Themes in Minority Report

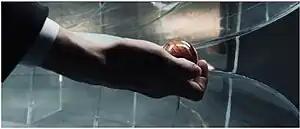
The hand of a man wearing a tuxedo holds a wooden ball.

The plot of the 2002 science fiction neo-noir film "Minority Report", based on the 1956 short story of the same name by Philip K. Dick, includes a number of themes. The film's plot centers around a trio of psychics called "precogs", who see future images called "previsions" of crimes yet to be committed. These images are processed by "Precrime", a specialized police department, which apprehends the criminals based on the precogs' foreknowledge. The cast includes Tom Cruise as Precrime officer John Anderton, Colin Farrell as Department of Justice agent Danny Witwer, Samantha Morton as the senior precog Agatha, and Max von Sydow as Anderton's superior Lamar Burgess. The film is a combination of whodunit, thriller, and science fiction.